Abbott and Smith

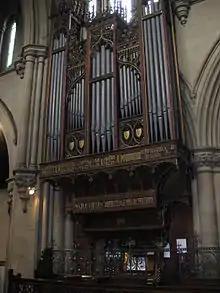
Organ in All Souls Church, Blackman Lane. The works was nearby on the same road.

Isaac Abbott established the firm in Leeds in 1869. He had worked for William Hill in London for 20 years. Another Hill employee, William Stanwix Smith, was manager until Isaac Abbott retired in 1889. The firm followed the tonal style of Edmund Schulze.